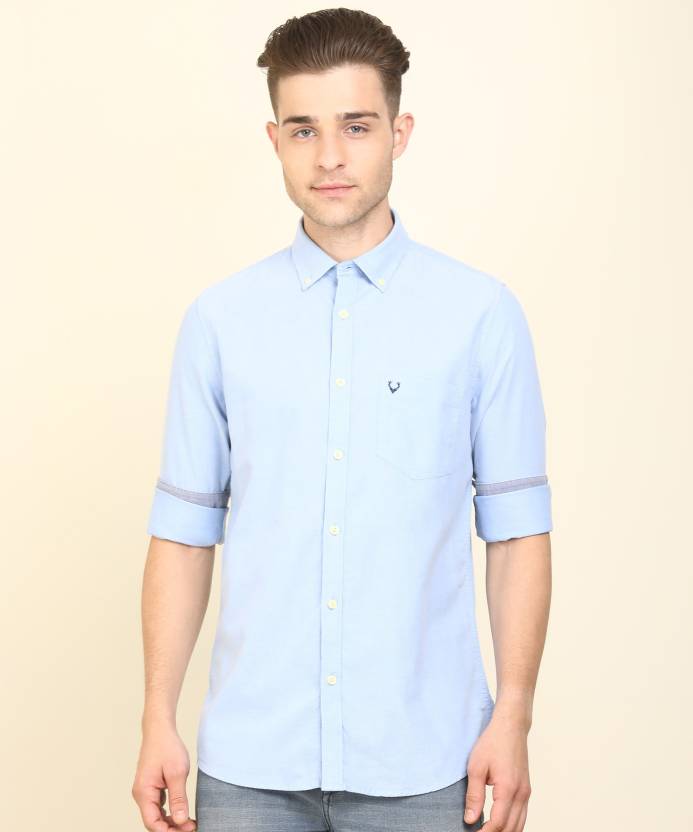
Product: Men Slim Fit Solid Button Down Collar Casual Shirt
Price: ₹974
Colors: Light Blue
Pattern: Solid